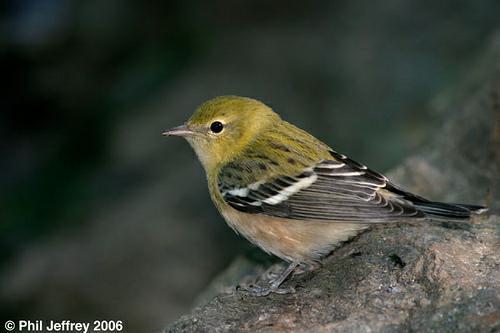
A photo of a bay breasted warbler